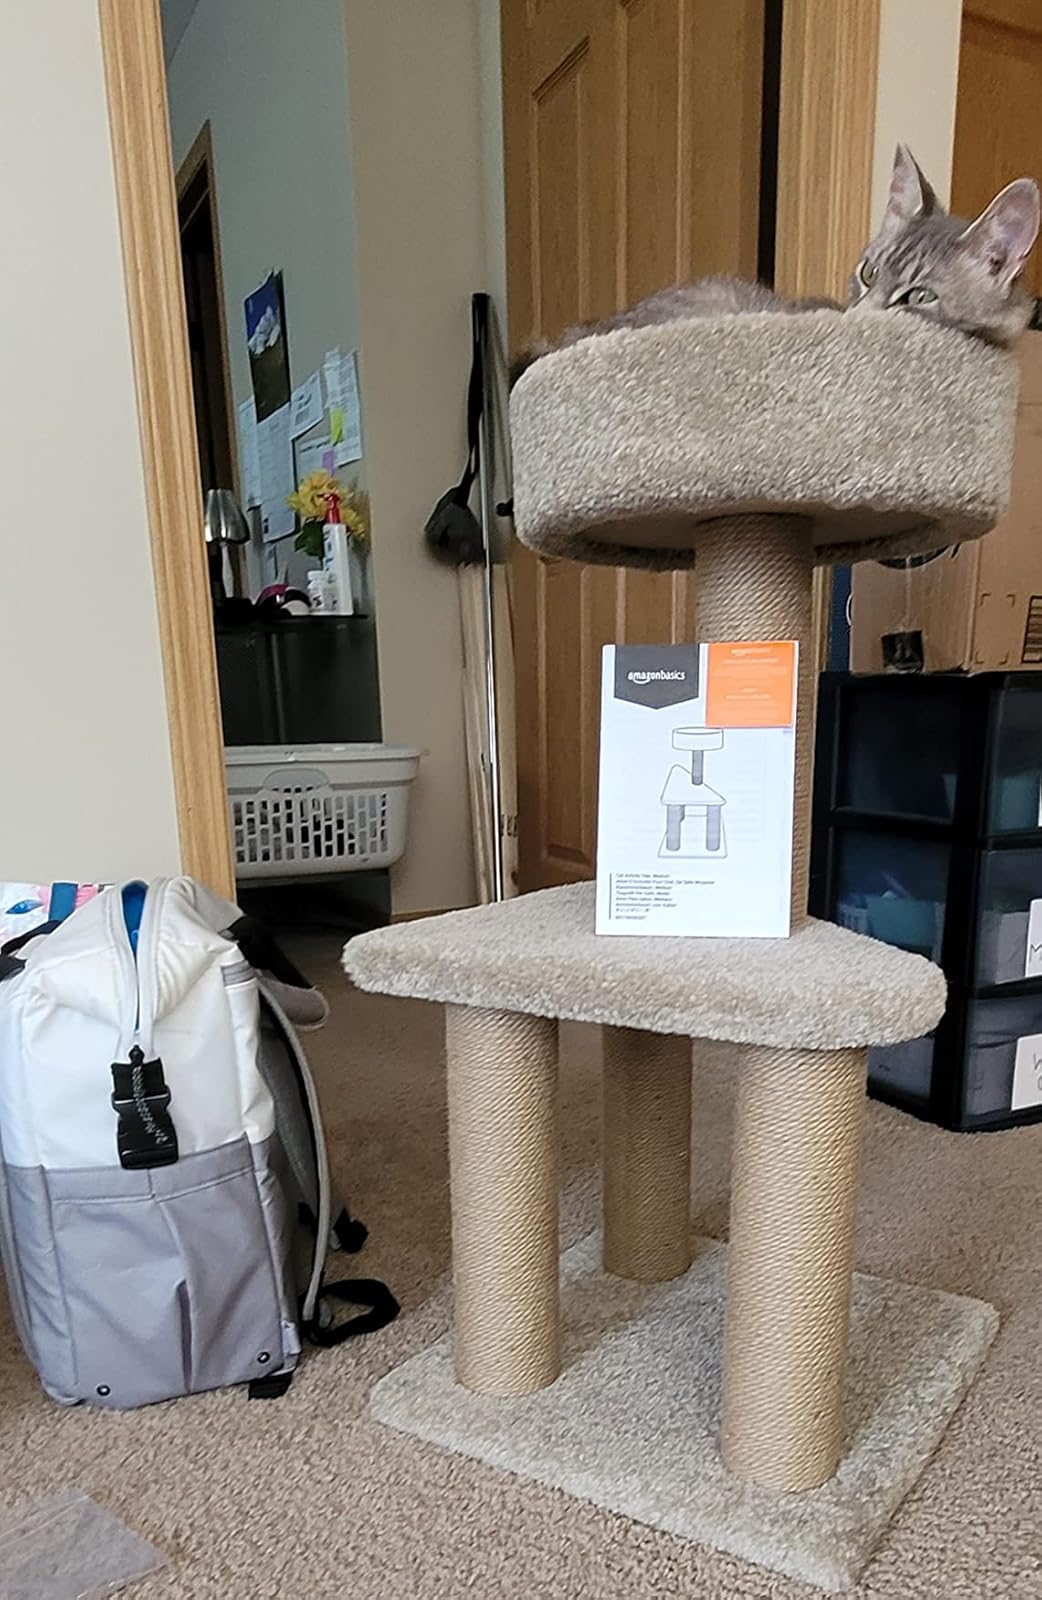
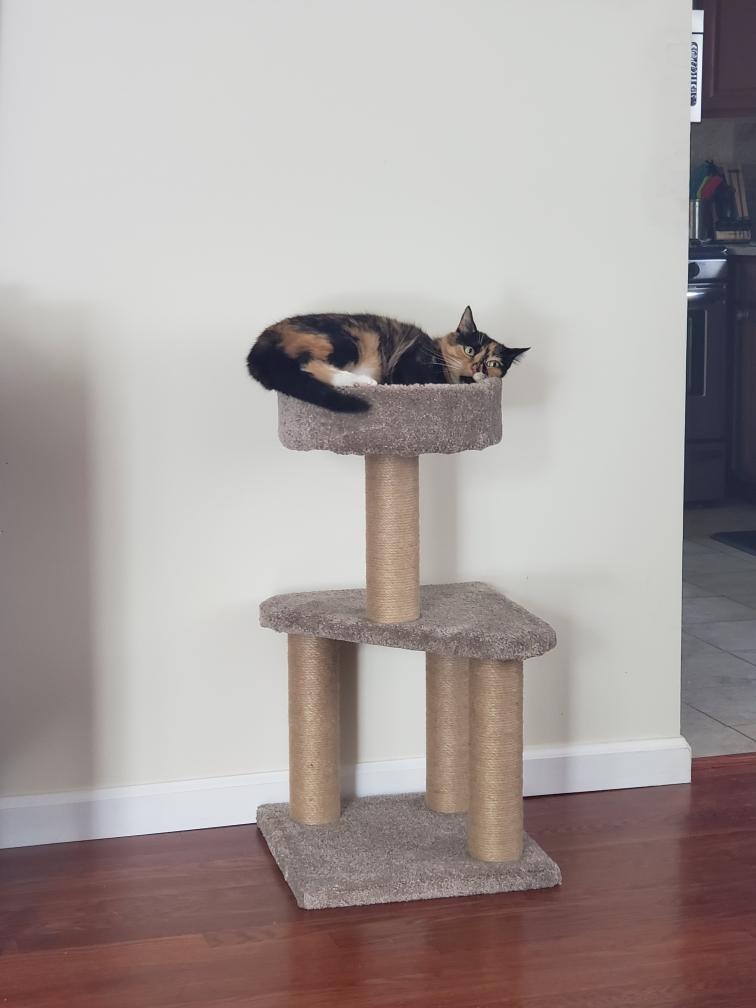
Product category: items_cat tree
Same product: yes